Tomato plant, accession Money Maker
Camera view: vertical (180 deg); turntable rotation: 150 degrees
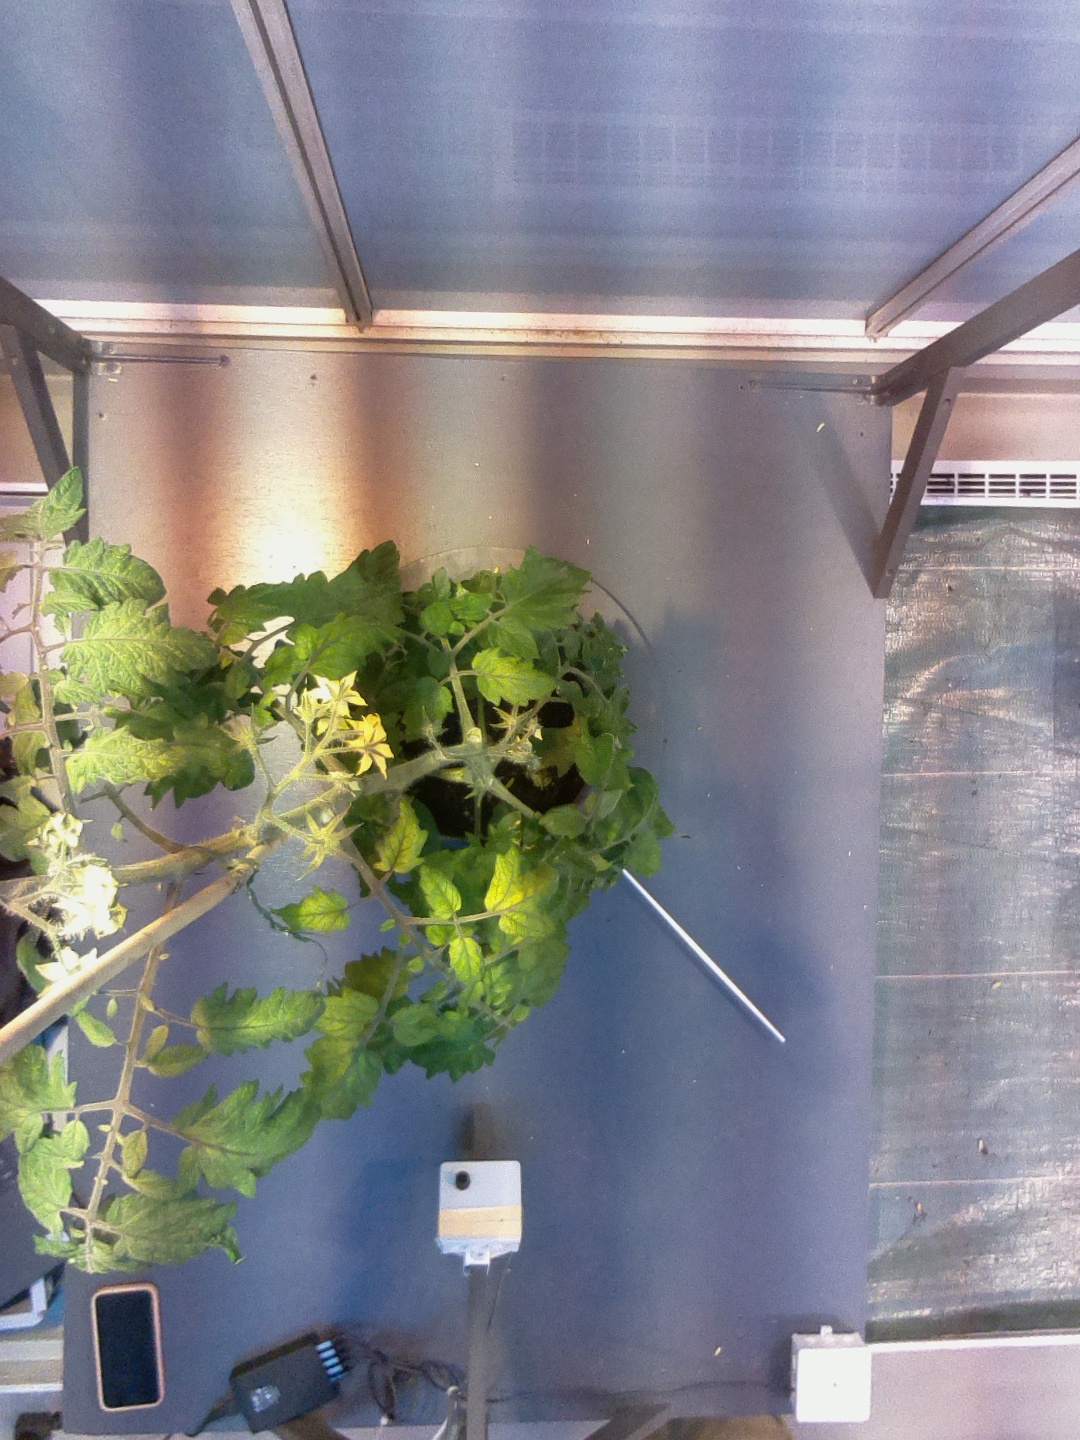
BBCH growth stage 70: Fruits at the main stem or branches visibles